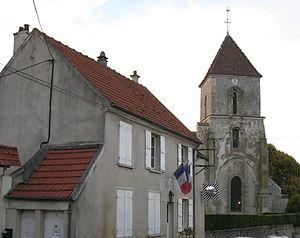
Mairie et église de Saint-Mesmes (département de la Seine-et-Marne, région Île-de-France).
Saint-Mesmes est une commune française située dans le département de Seine-et-Marne, en région Île-de-France.